Pork rind

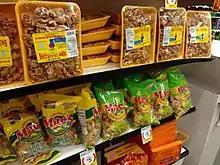
A selection of fried pork rind and crackling products at a shop in Florida.

Pork rinds is the North American name for fried or roasted skins of pigs. Pieces of fried meat, skin, or membrane produced as a byproduct of rendering lard are also called cracklings. Cracklings consist of either roasted or fried pork rind that has had salt rubbed into it and scored with a sharp knife: "A crackling offers a square of skin that cracks when you bite into it, giving way to a little pocket of hot fat and a salty layer of pork meat."